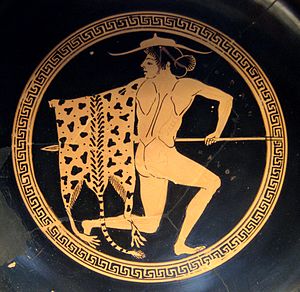
Petasos
Efeb, græsk yngling med petasos, leopardskind og spyd. Tondo (cirkelrundt maleri) på en attisk rødfigur-kylix (drikkeskål) fra ca. 490 f.Kr.
Petasos er en type rund solhat som blev båret af mænd og ynglinge i oldtidens Grækenland, ofte sammen med chlamys, en kort kappe. Den har sin oprindelse i Thessalien og var lavet af filt, læder eller flettet strå. Forsynet med hagesnor kunne den hænge på ryggen.